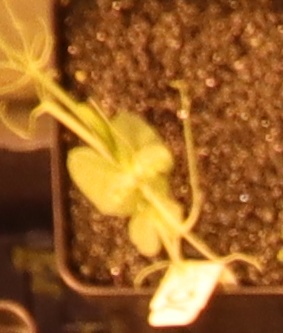
Label: Field Pea